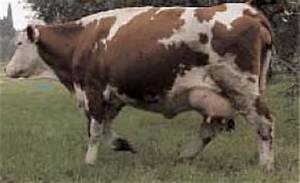
Label: mucca